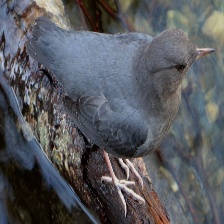
Species: AMERICAN DIPPER
Scientific name: CINCLUS MEXICANUS